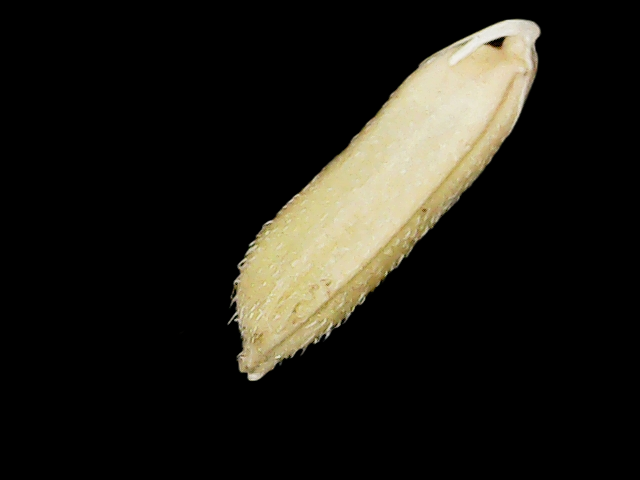
Rice variety: Binadhan26